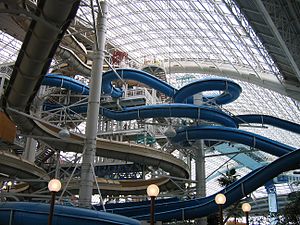
Sliske
World Waterpark vandsliske i Edmonton, Alberta, Canada.
Sliske er betegnelsen for et skrående underlag med skråplan lignende virkning og som regel med opbuede sider eller rørformet, som kan anvendes til at lade objektet glide nedad – eller trække eller rulle noget tungt, guidet fra et sted til et andet.